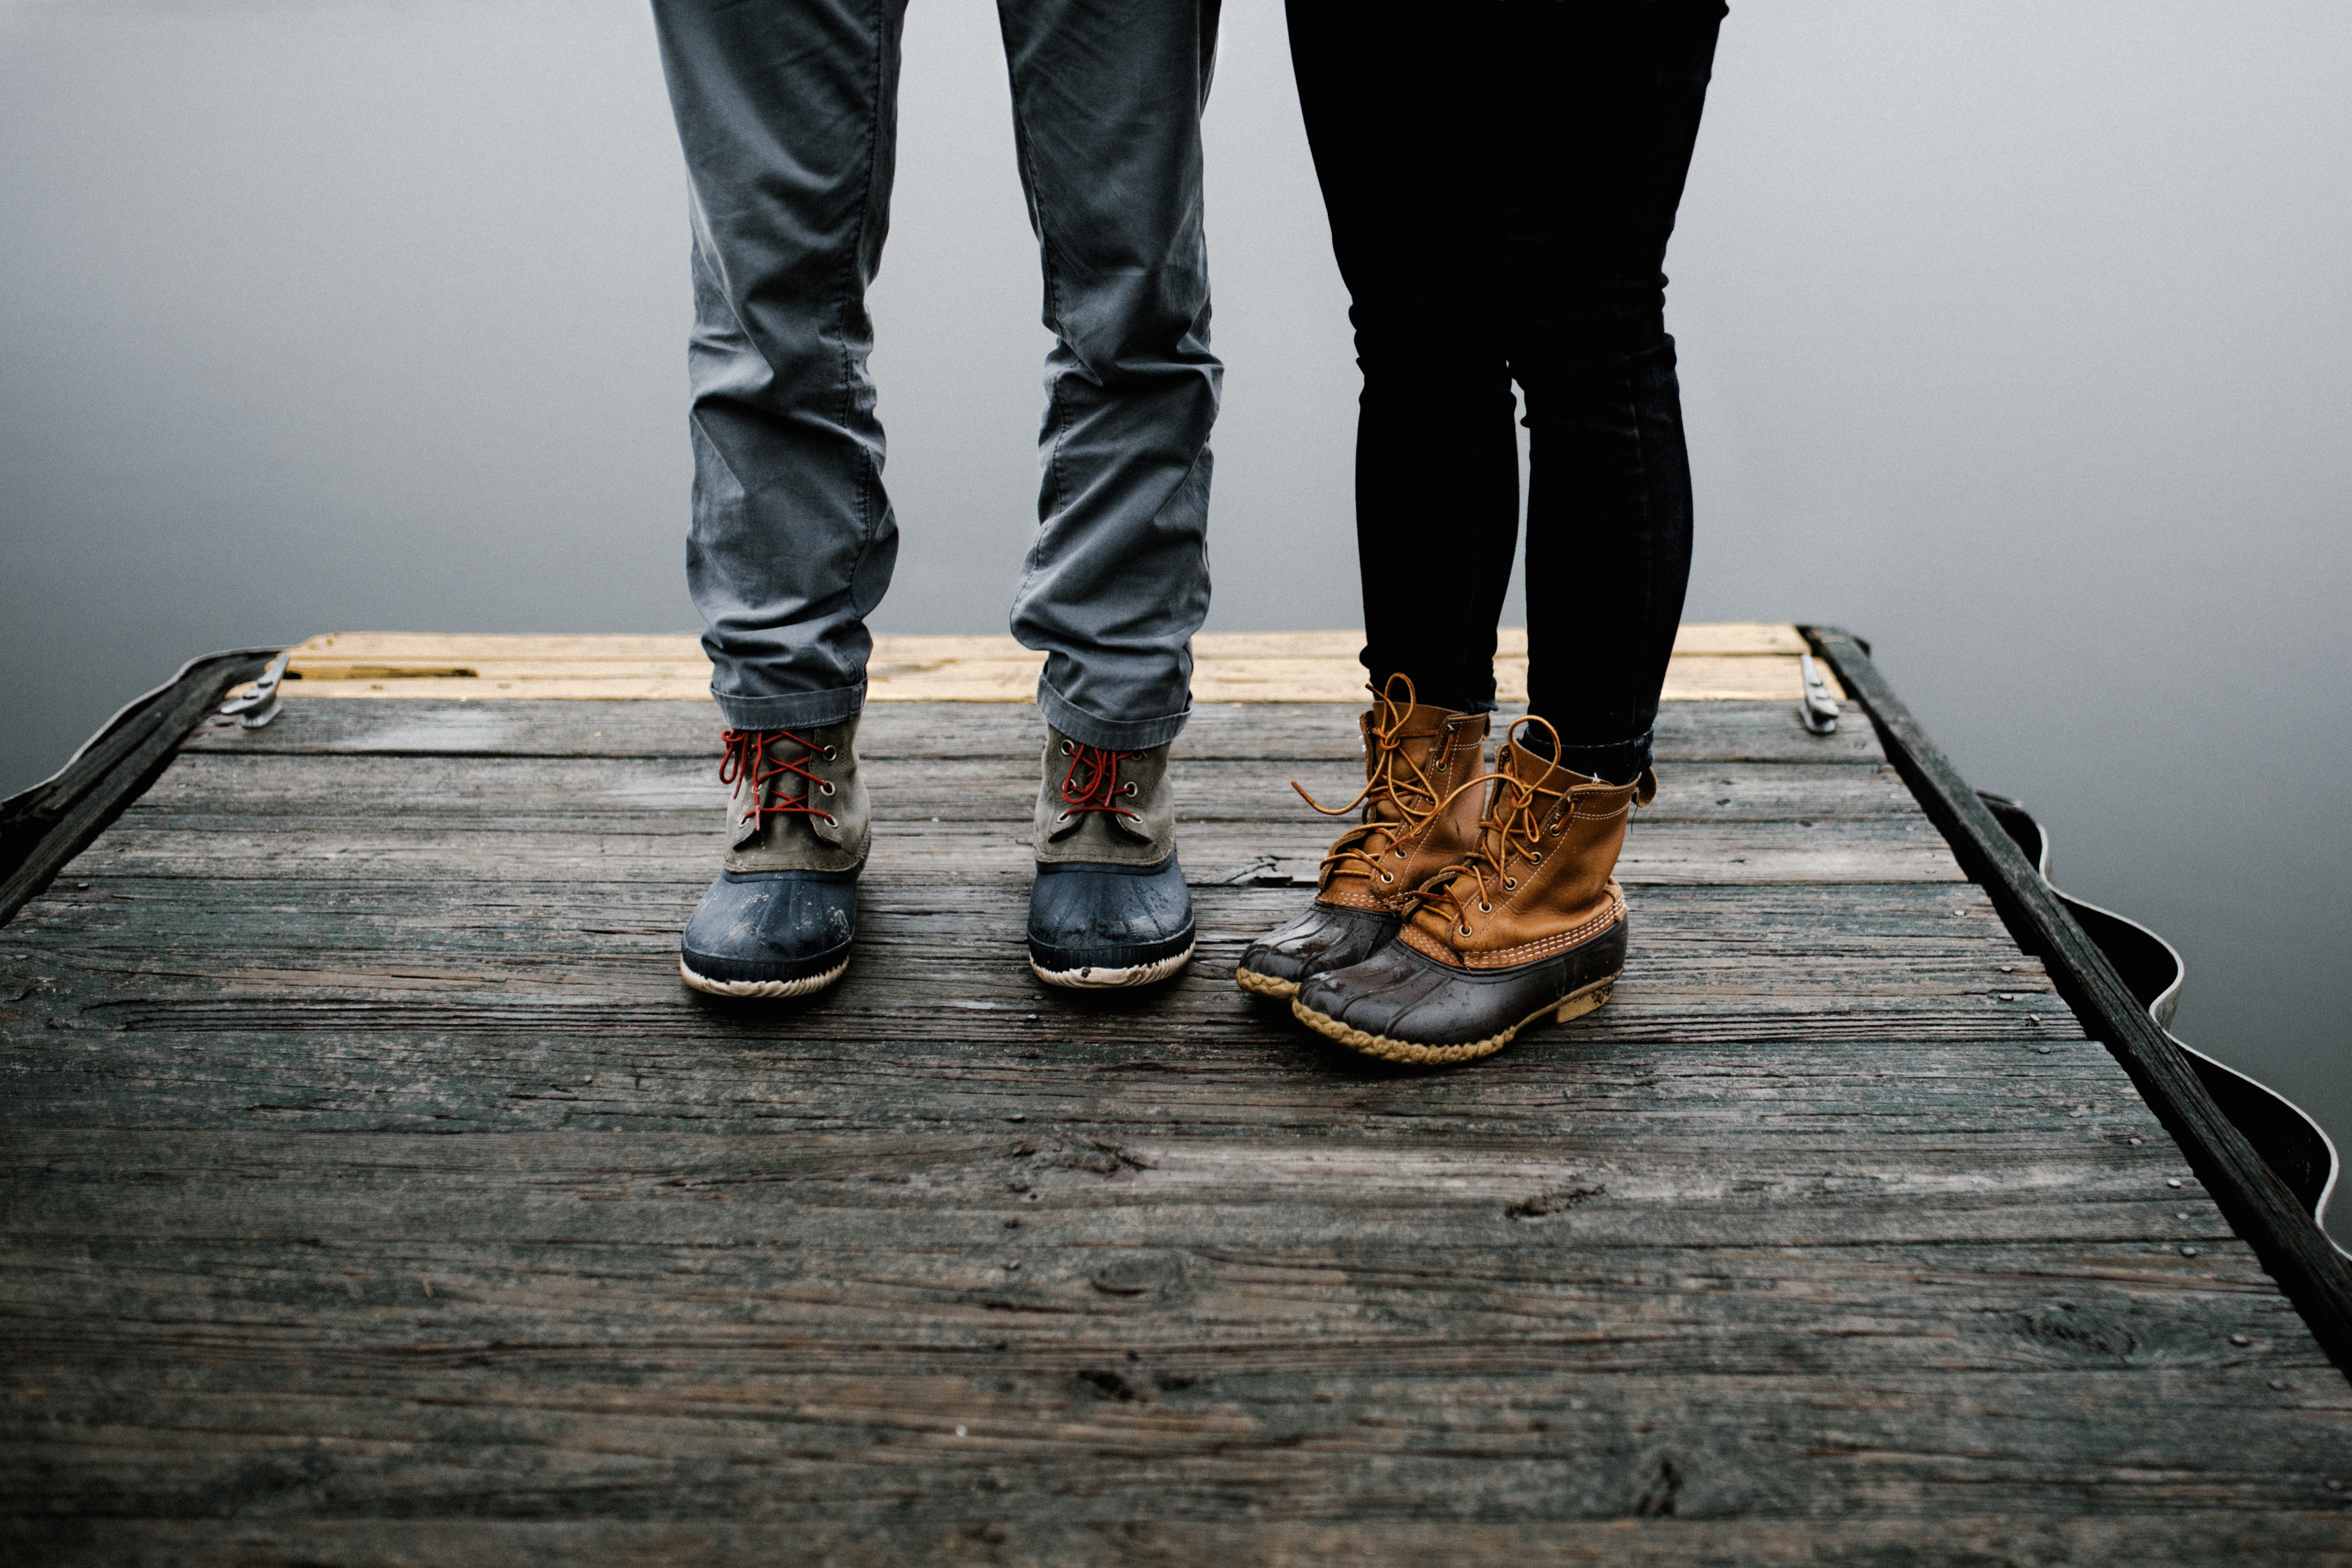
shoe, wood, leg, spring, color, fashion, black, footwear, flooring, human positions